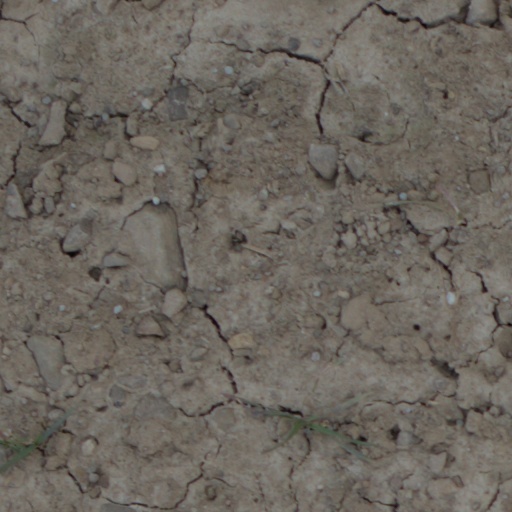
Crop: wheat